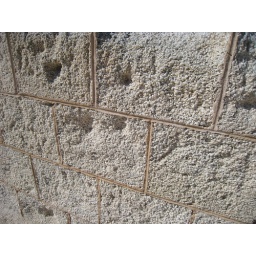
This whole wall was built by compacting the white shells into building blocks.